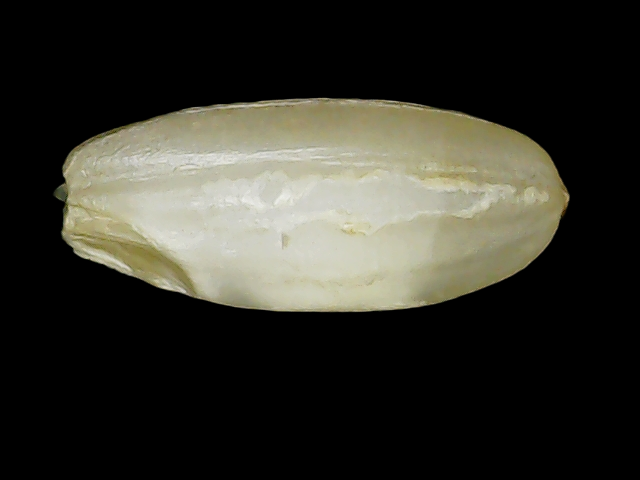
Rice variety: Binadhan10